Lawrence Oates

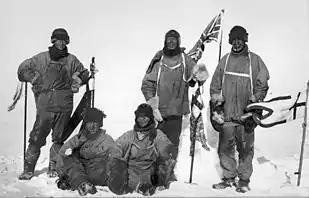
Oates (far right) at the South Pole on 18 January 1912 as part of the "Terra Nova" Expedition. From left to right: Wilson, Bowers, Evans, Scott and Oates.

Scott, Oates and 14 other members of the expedition set off from their Cape Evans base camp for the South Pole on 1 November 1911. At various pre-determined latitude points during the journey, the support members of the expedition were sent back by Scott in teams. On 4 January 1912, at latitude 87° 32' S, only the five-man polar party consisting of Scott, Edward Wilson, Henry Bowers, Edgar Evans and Oates remained to march the last to the Pole.